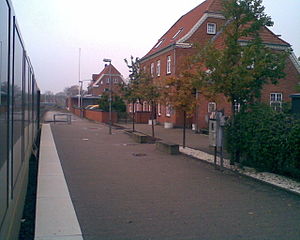
Vinderup Station
Vinderup Station
Vinderup Station, Danmark
Vinderup Station er en dansk jernbanestation i Vinderup mellem Struer og Skive. Stationsbygningen fra 1915 er tegnet af Heinrich Wenck og afløste den første stationsbygning.